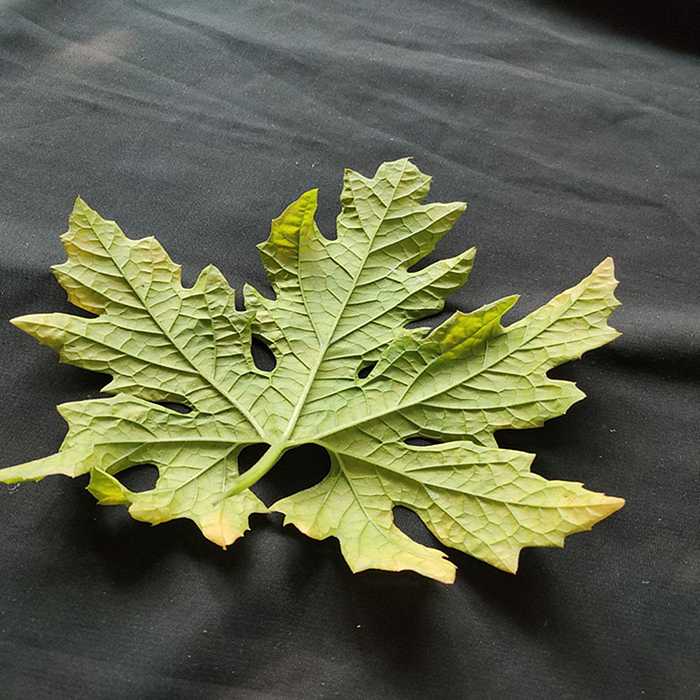
Plant: Bitter Gourd
Label: Mosaic virus